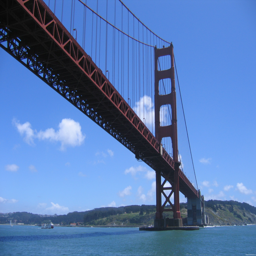
suspension bridge with a depth - to - span ratio .